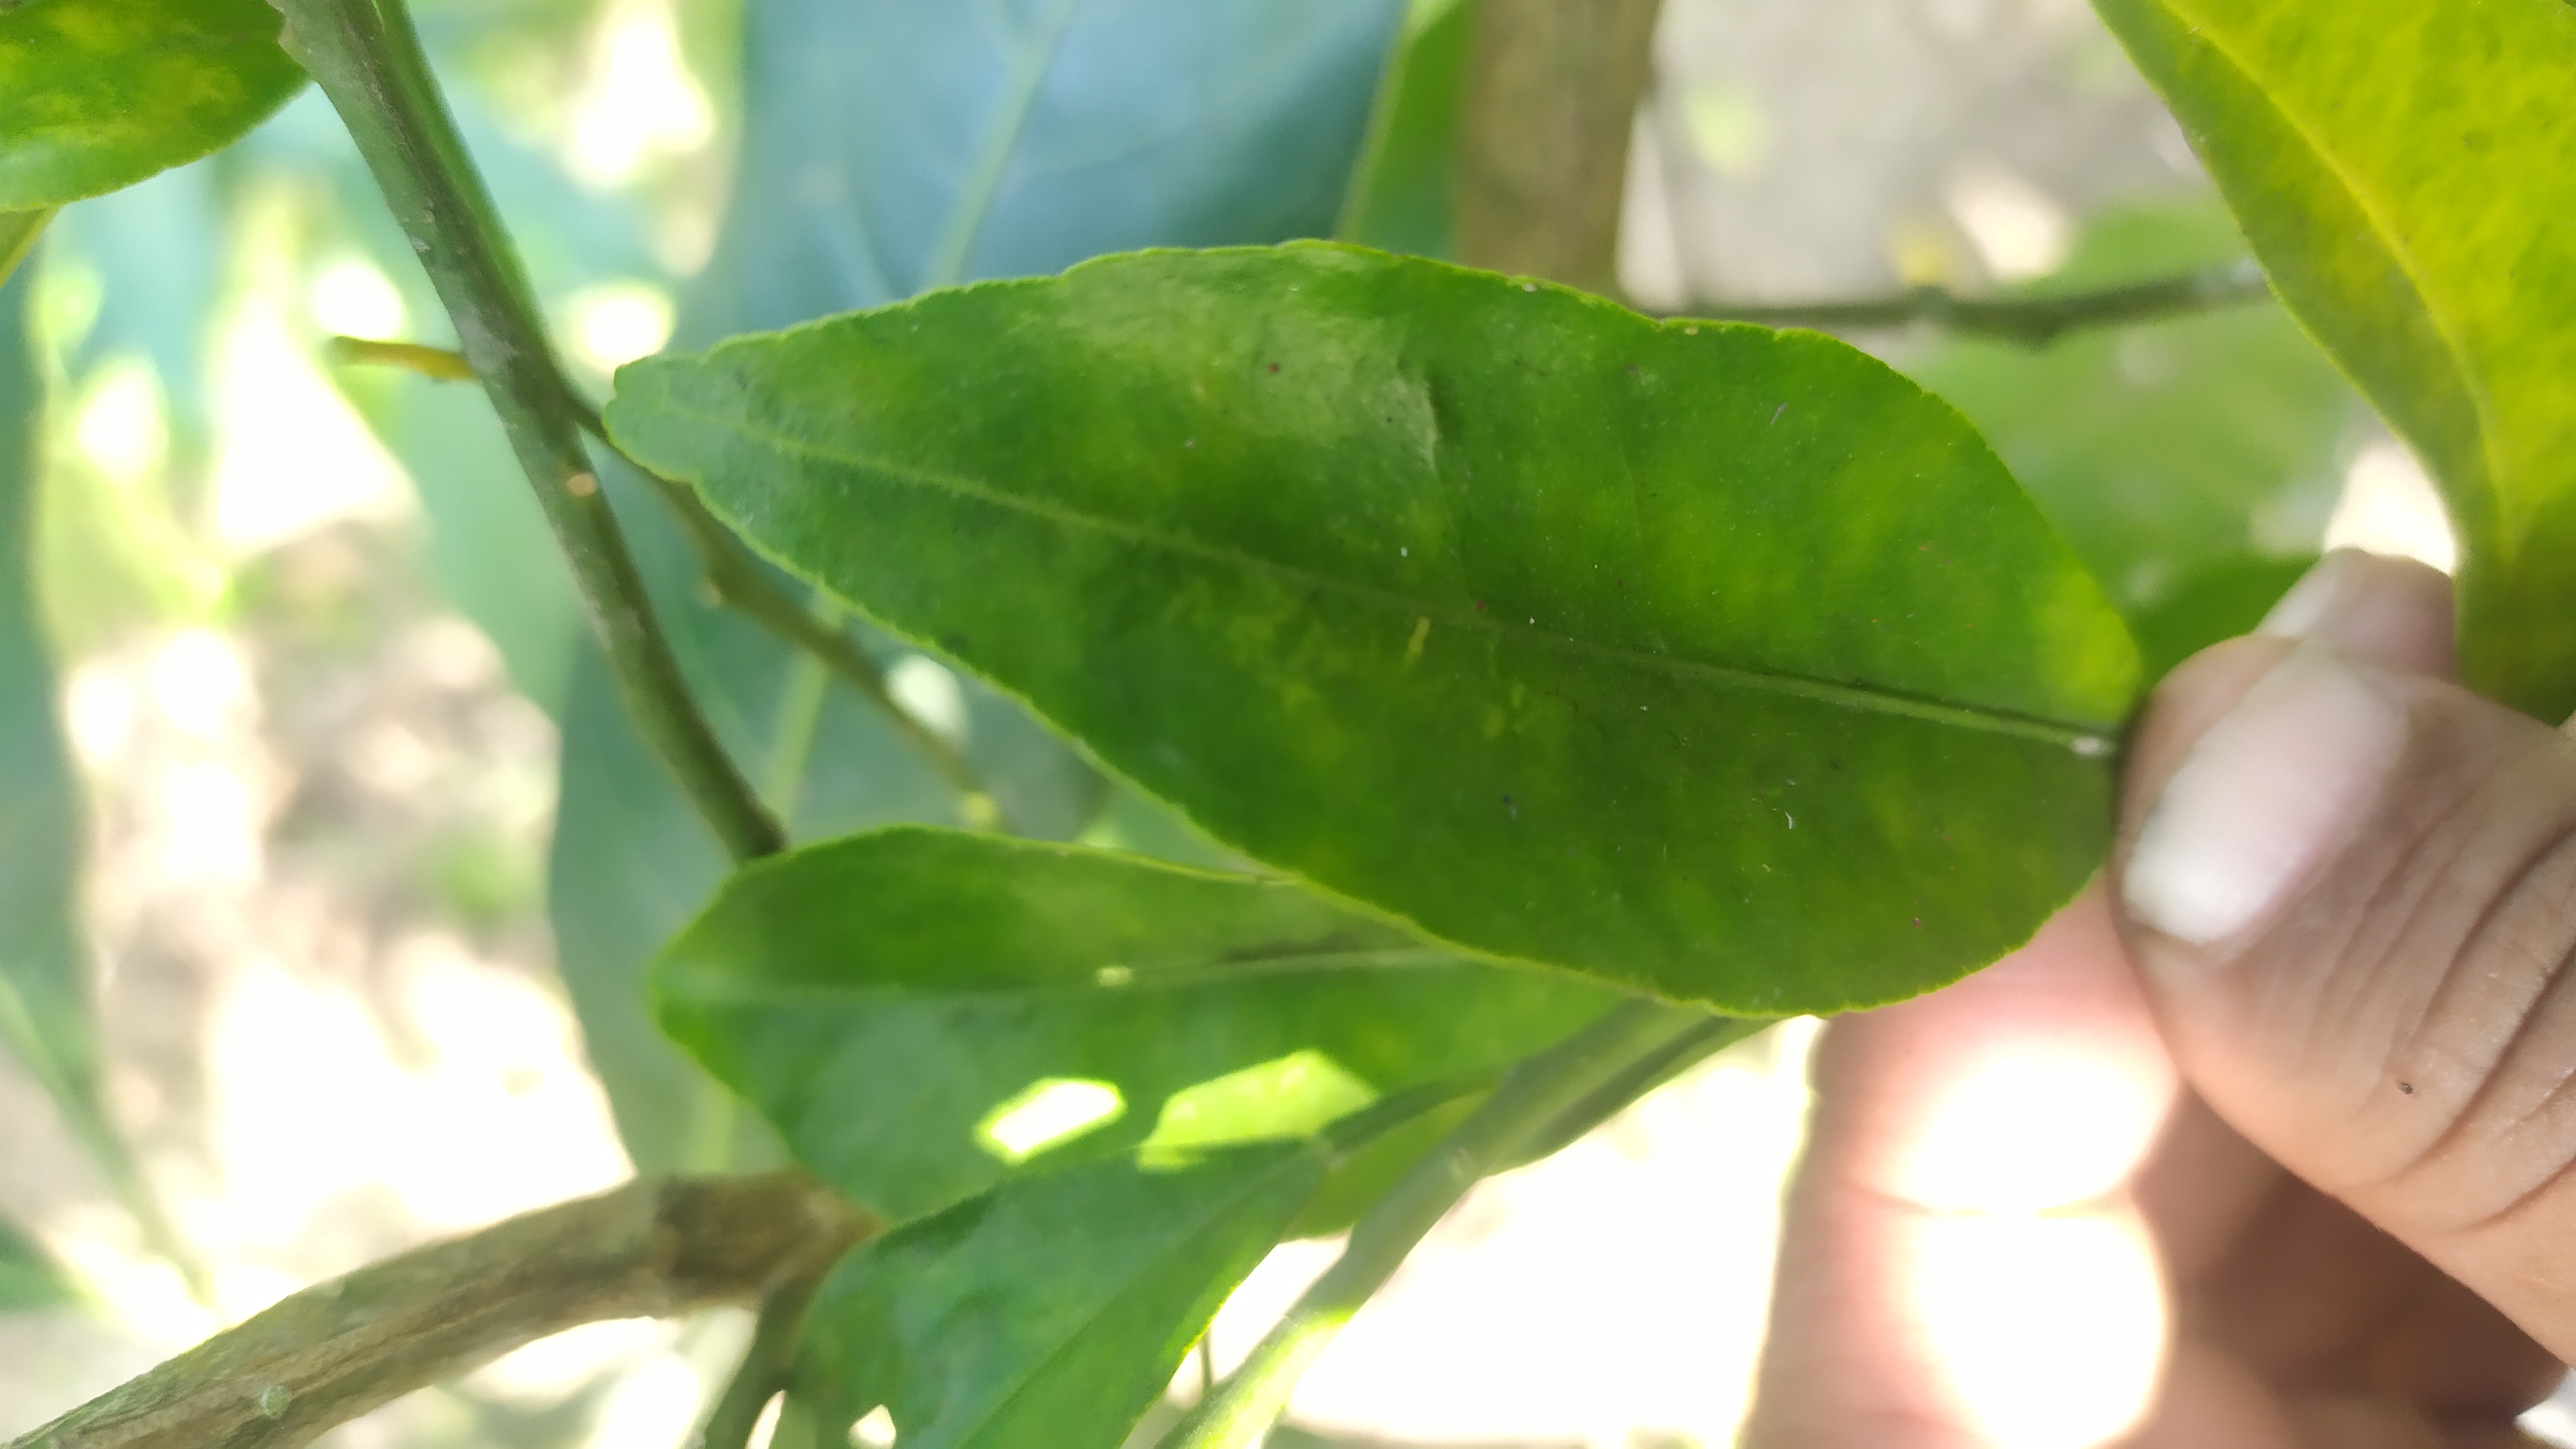
Mandarin leaf variety: Mandaring